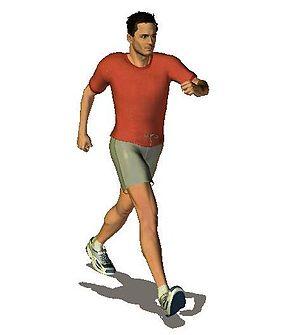
Marche rapide et sportive
La marche est un mode de locomotion naturel. Il consiste en un déplacement en appui alternatif sur les jambes, en position debout et en ayant toujours au moins un point d'appui en contact avec le sol, sinon il s'agit de course.